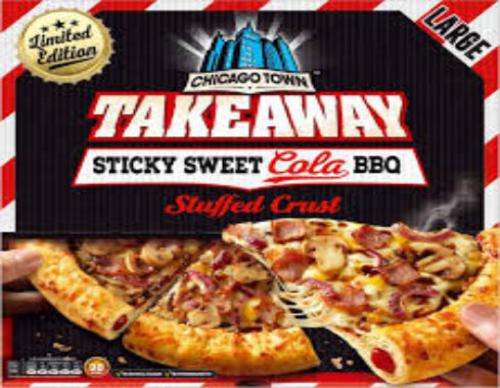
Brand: chicago town
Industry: Food